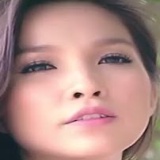
ca sĩ Hiền Thục